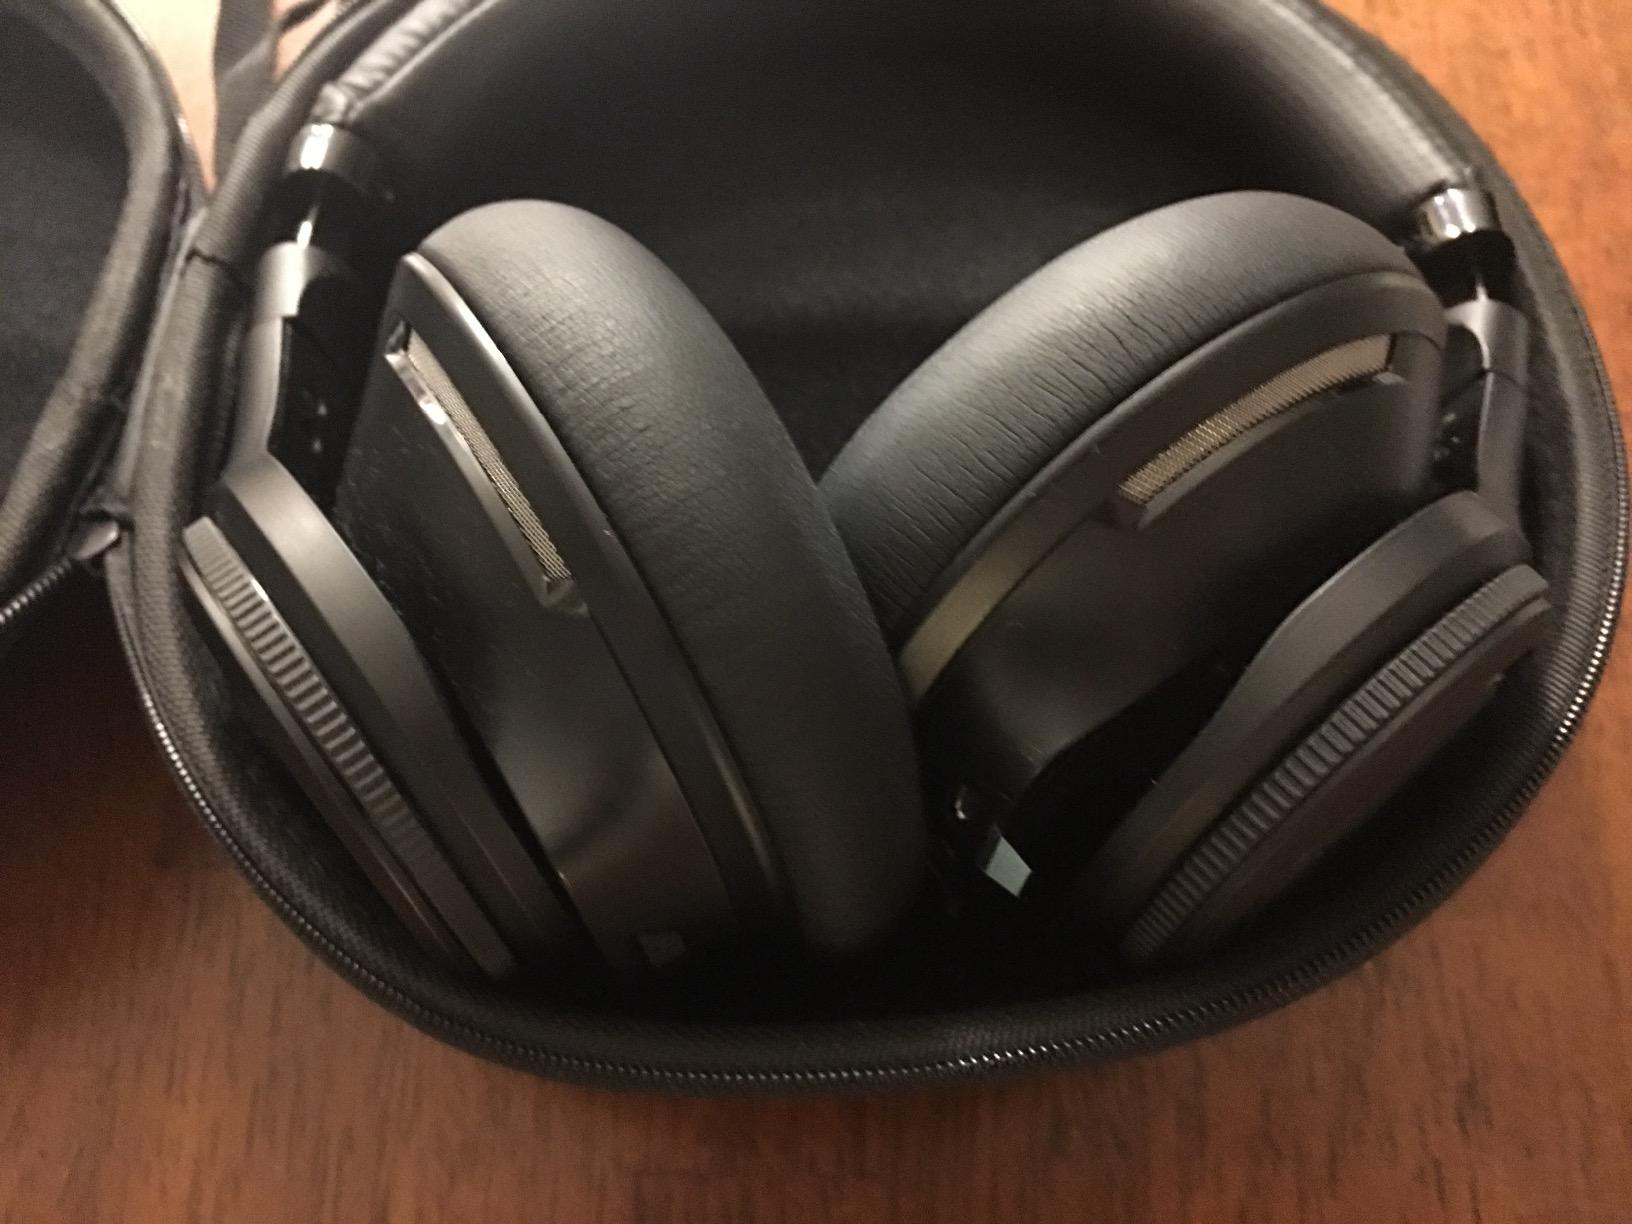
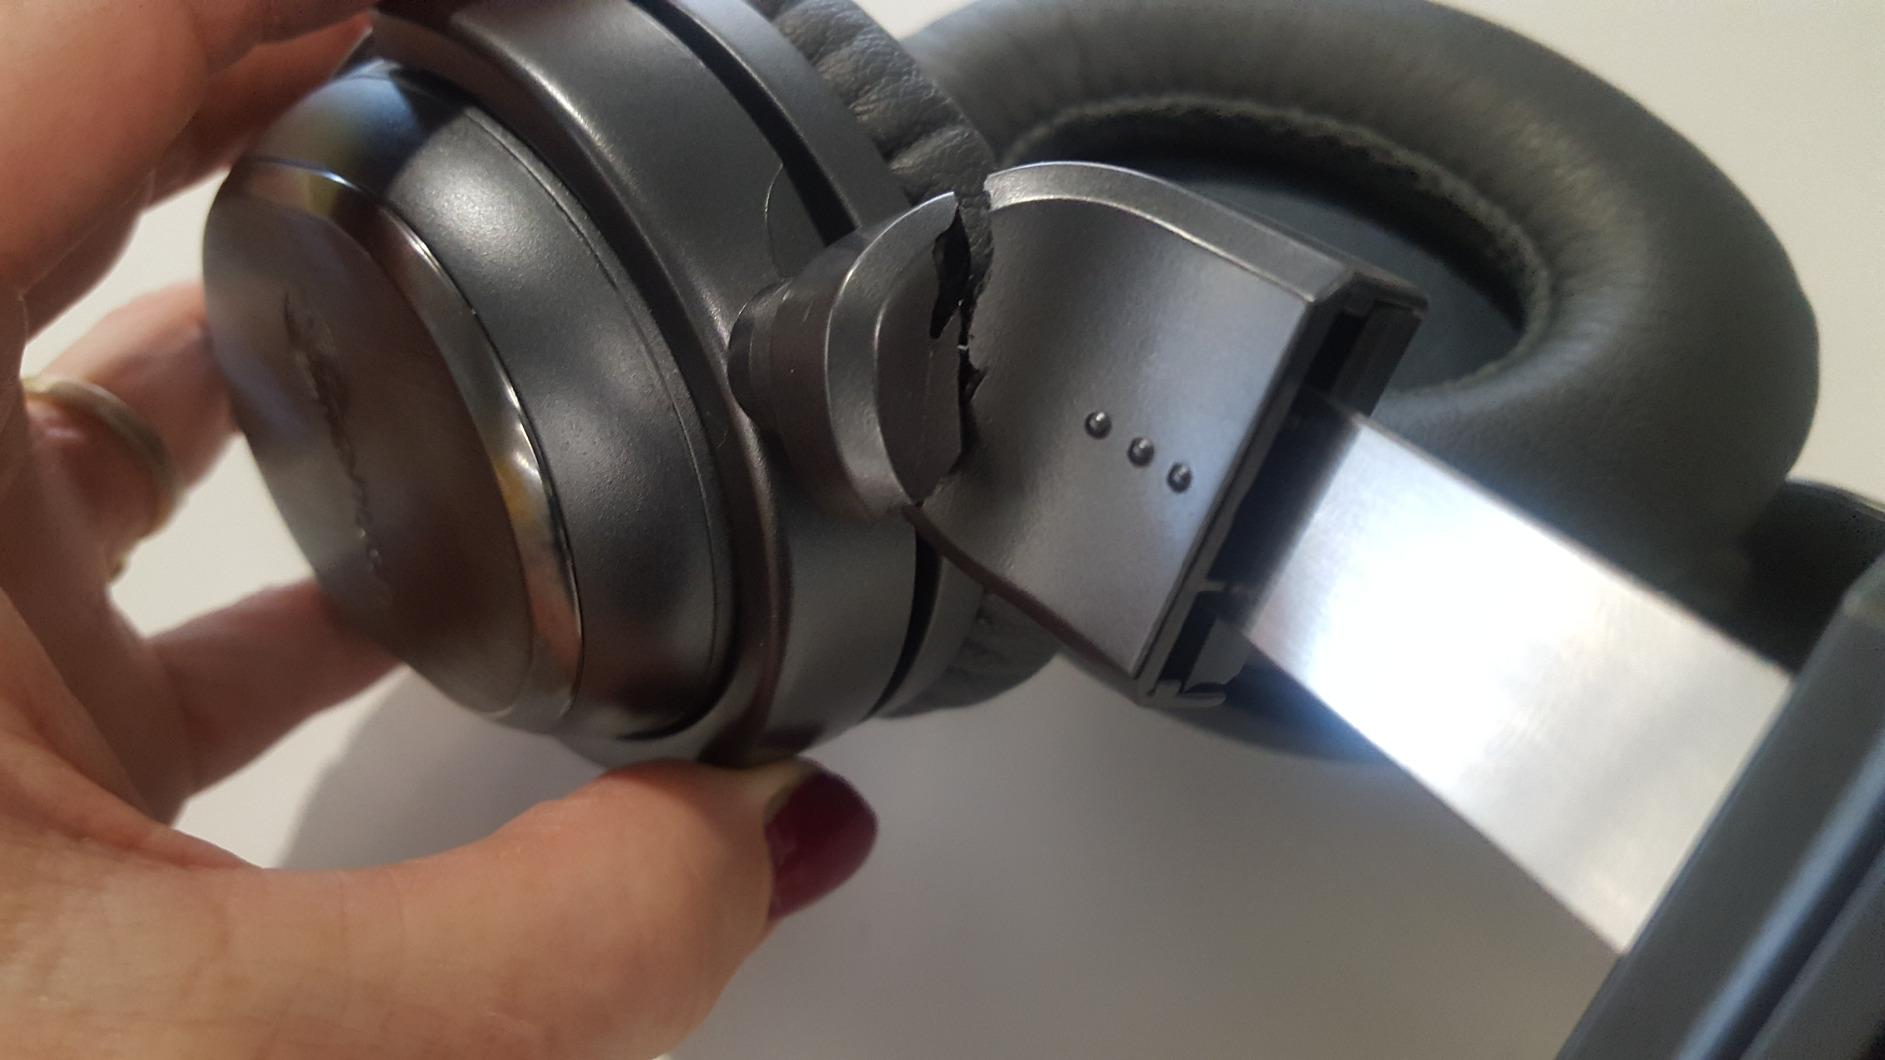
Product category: headphones
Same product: no